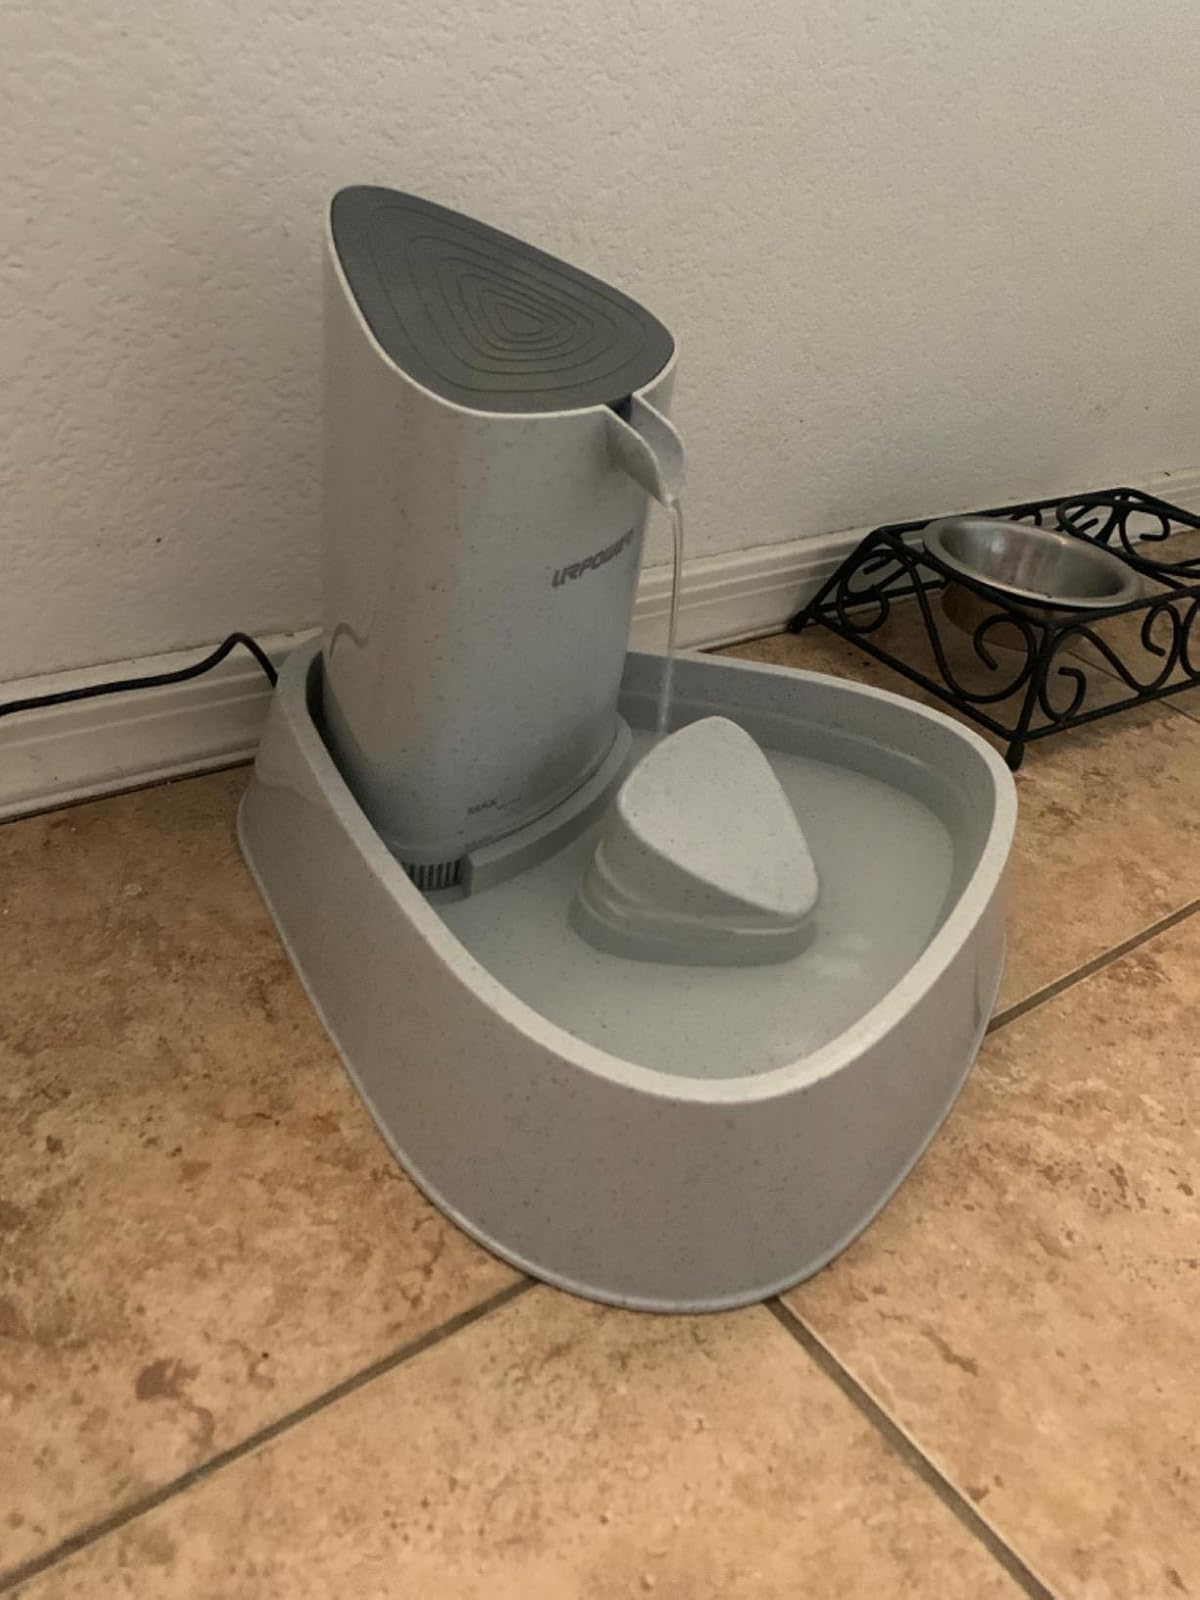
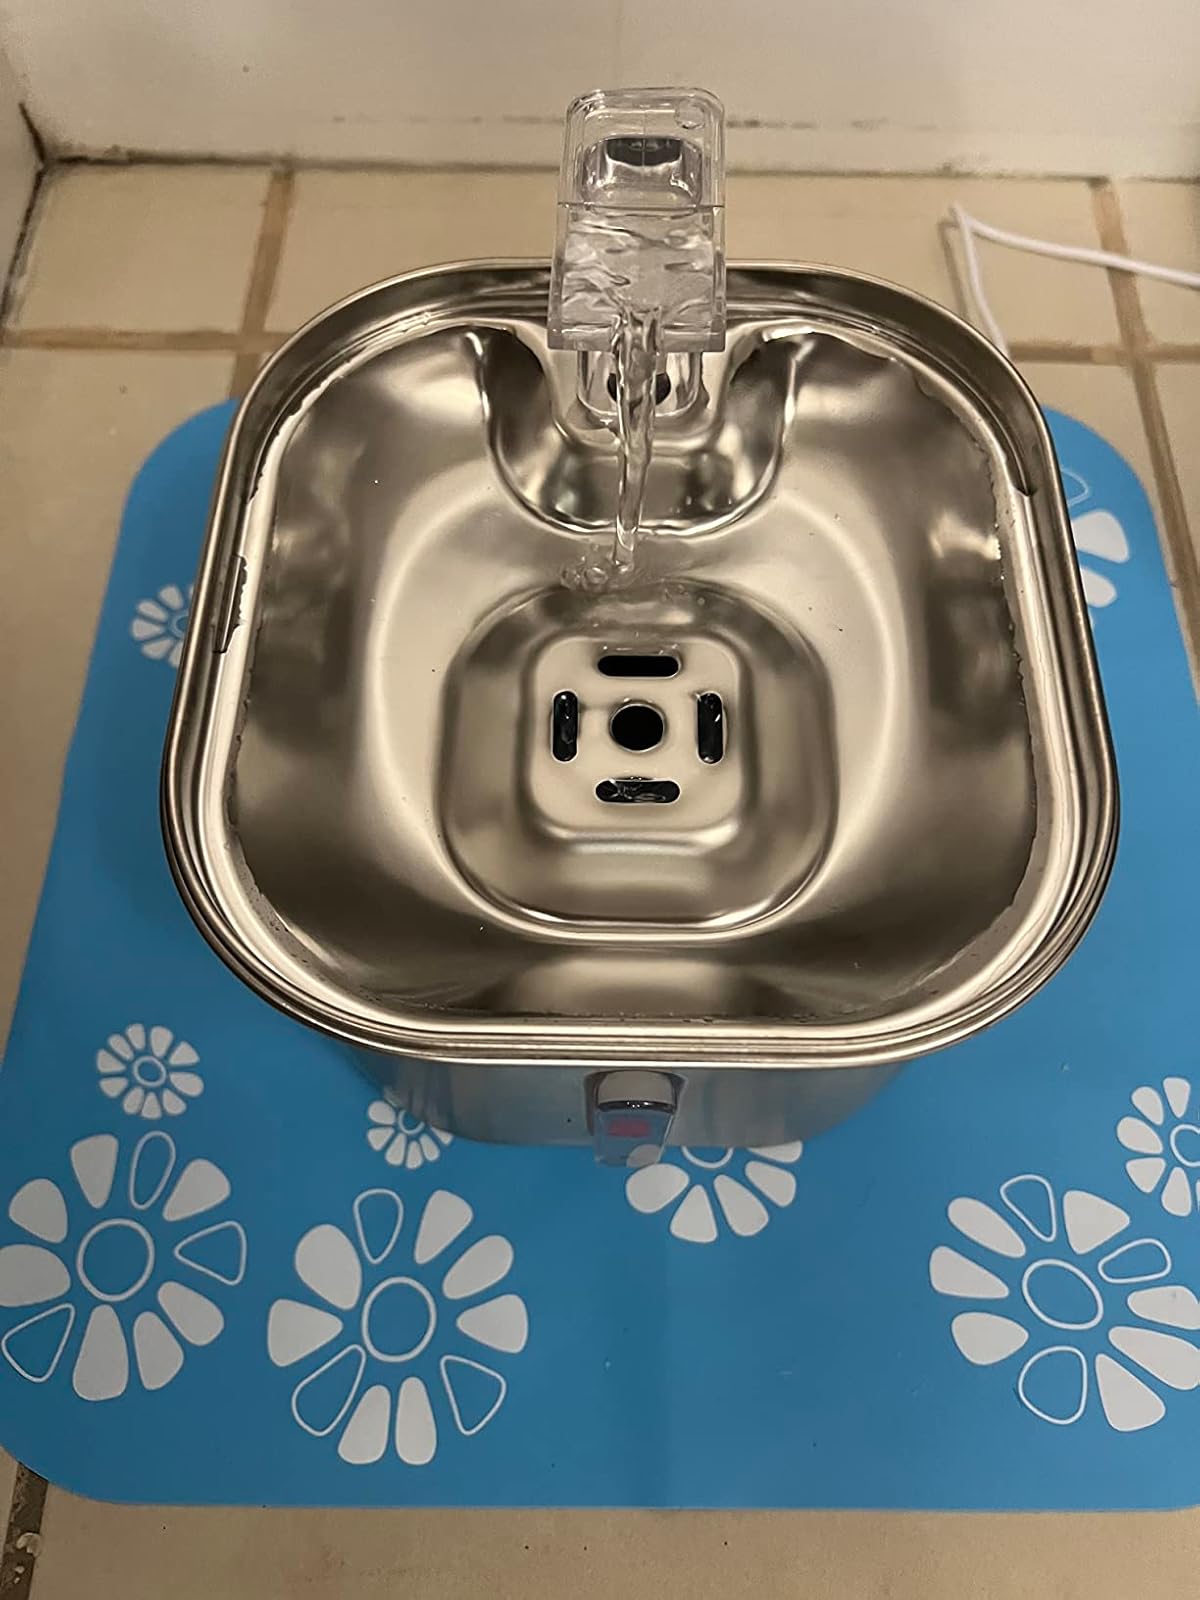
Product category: items_bowl
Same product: no